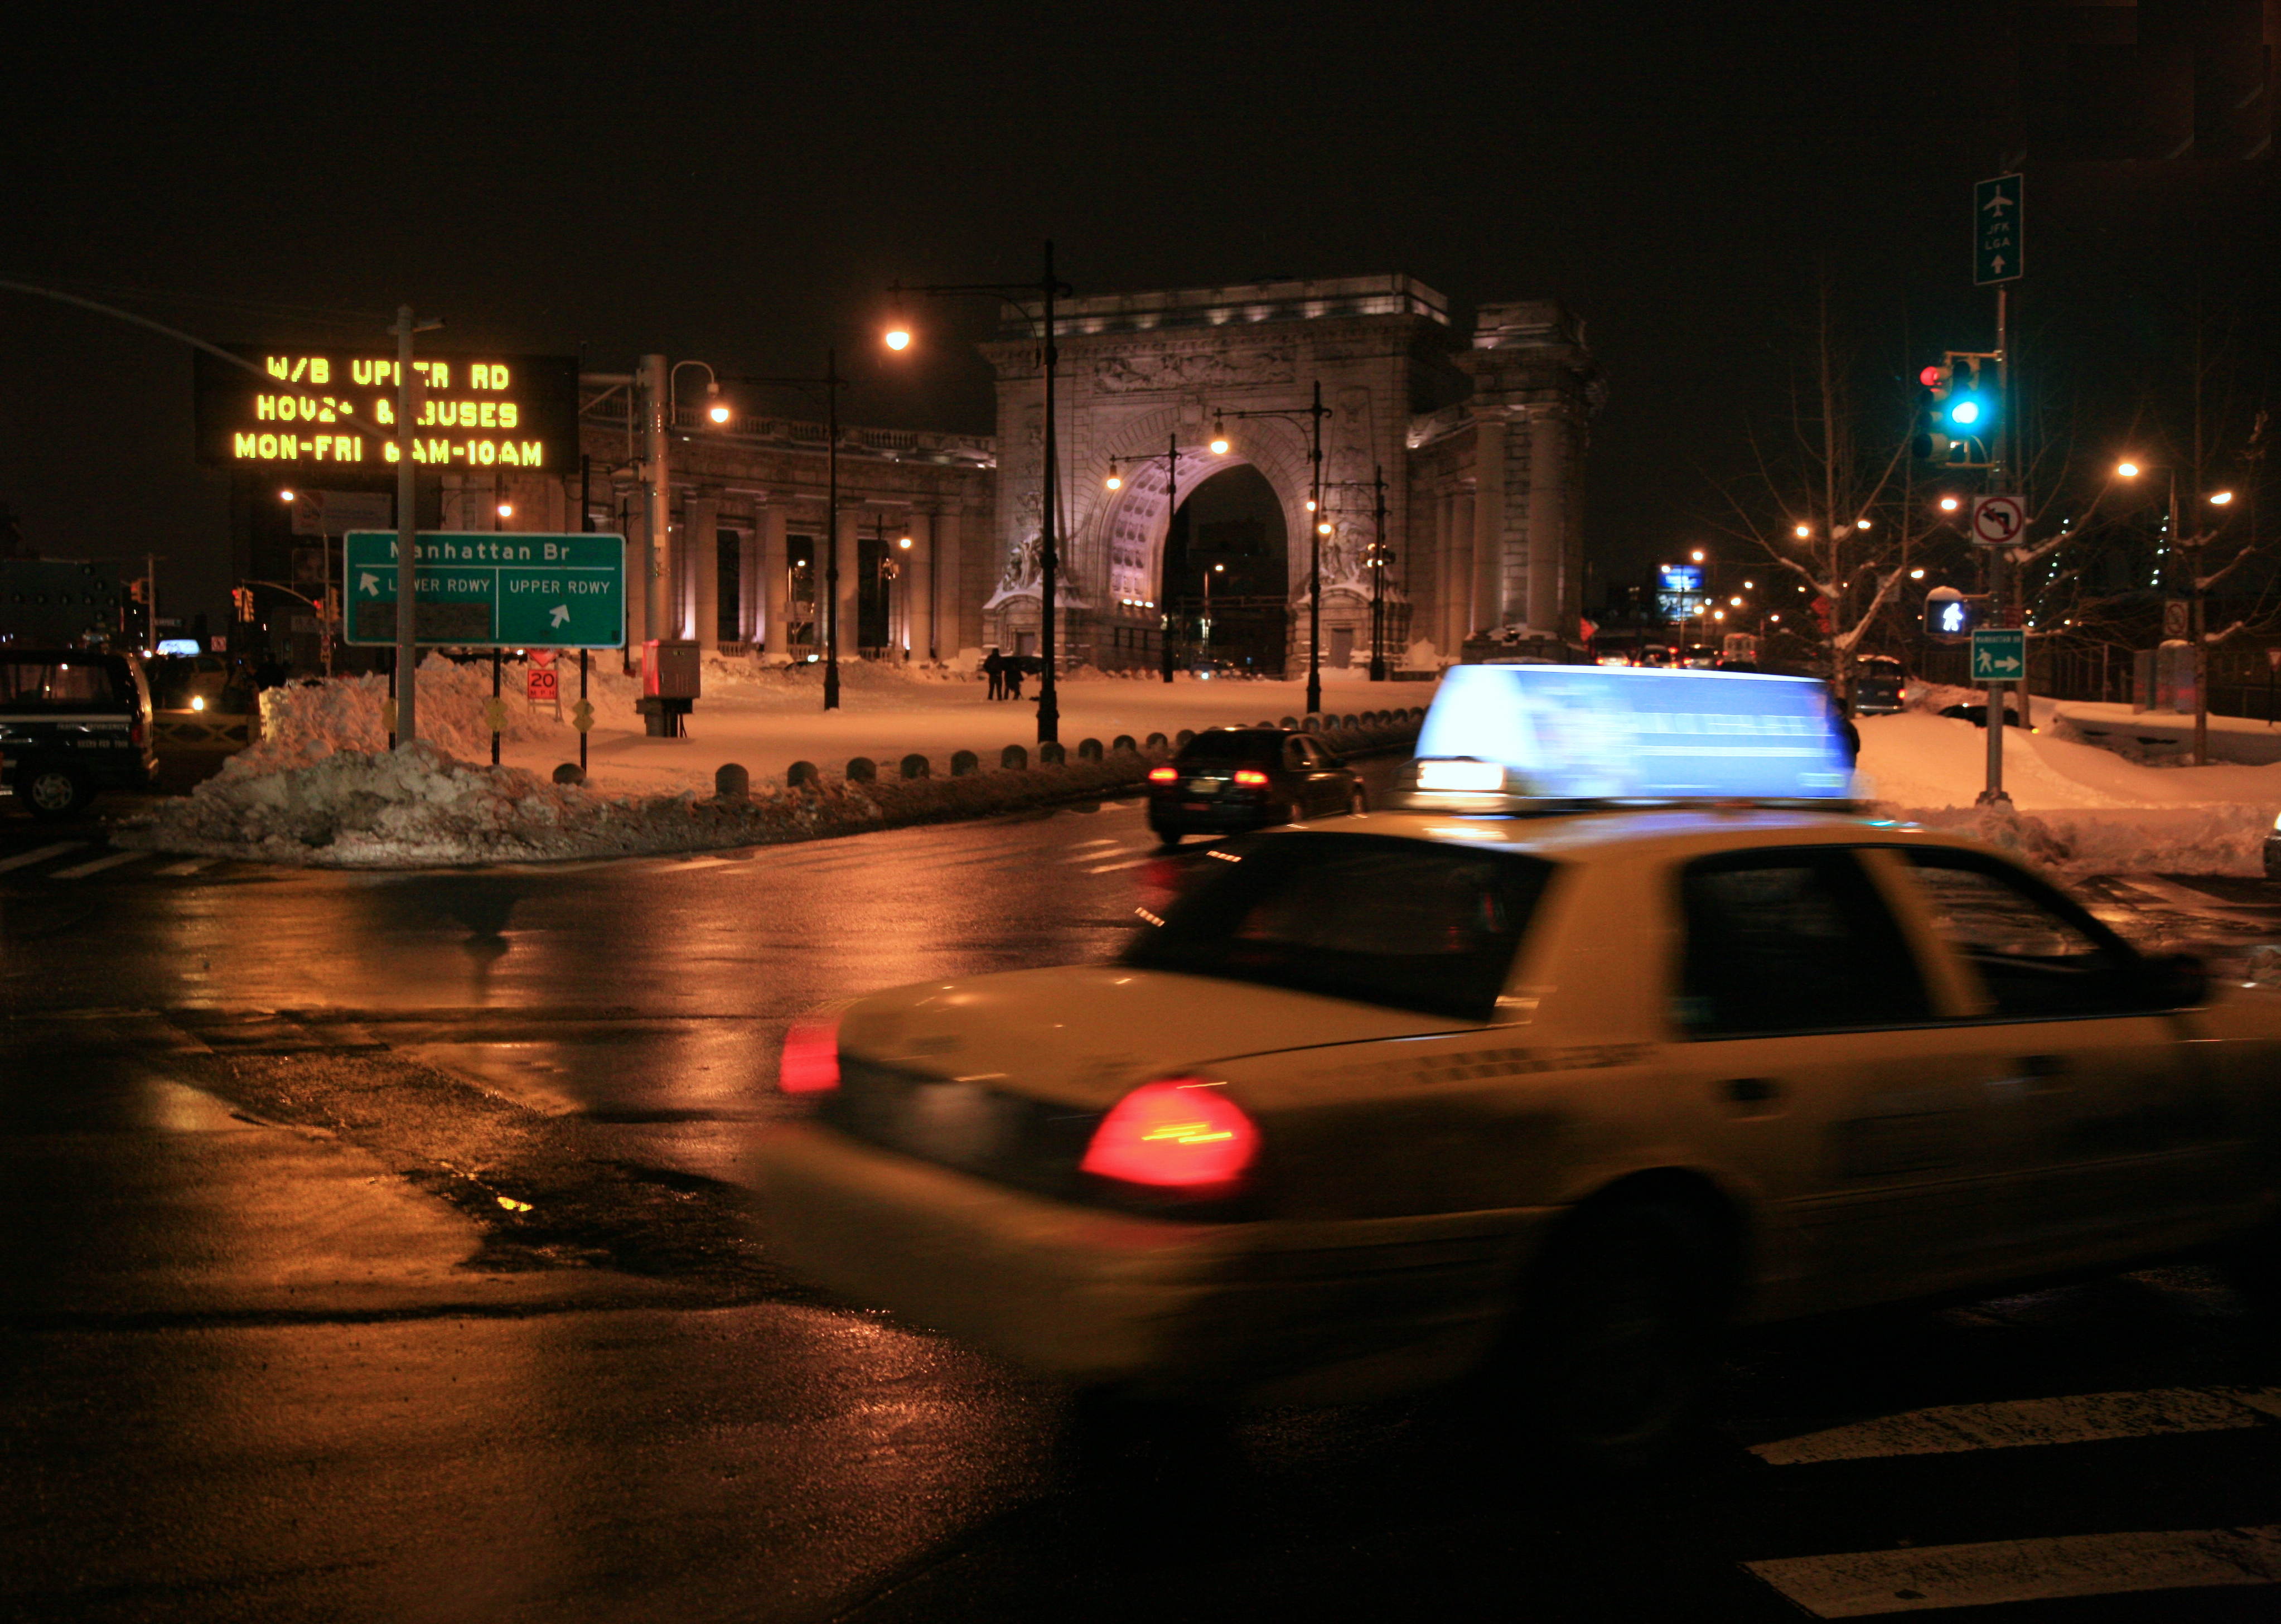
light, road, traffic, street, night, morning, city, cityscape, downtown, dusk, evening, reflection, darkness, lighting, infrastructure, urban area